Mang0

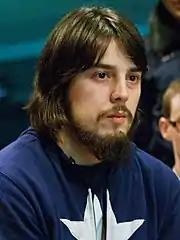
Mango in 2014

Mango began his career as a Jigglypuff player, citing Canadian Jigglypuff player The King as his inspiration. He contributed to the character's rise in the "Melee"s list of character viability known as the tier list. Mango entered EVO 2007, beating players such as Mew2King. He finished 3rd after losing to Ken Hoang.